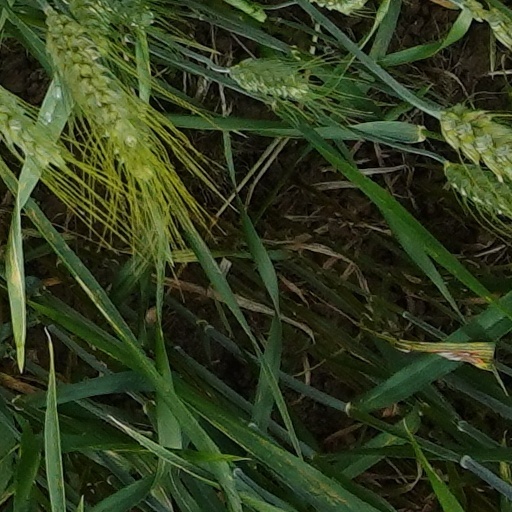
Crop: wheat